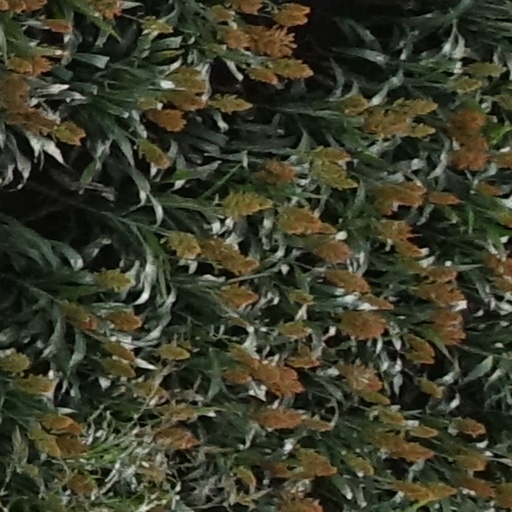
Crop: sorghum